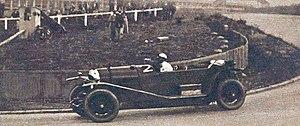
24 heures de Monthléry 1927, la Bentley 3L. victorieuse de George Duller et Frank Clement.
George Edward Duller est un pilote automobile anglais, l'un des Bentley Boys.